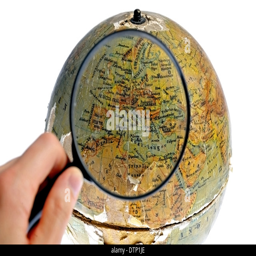
hand holding a magnifier over an old rotating globe isolated on white background